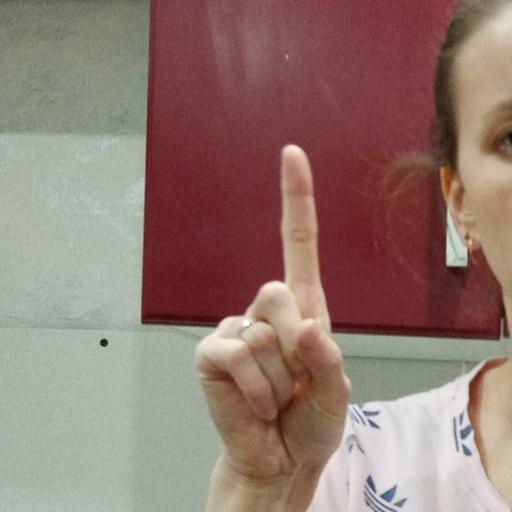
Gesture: one